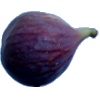
Label: fig